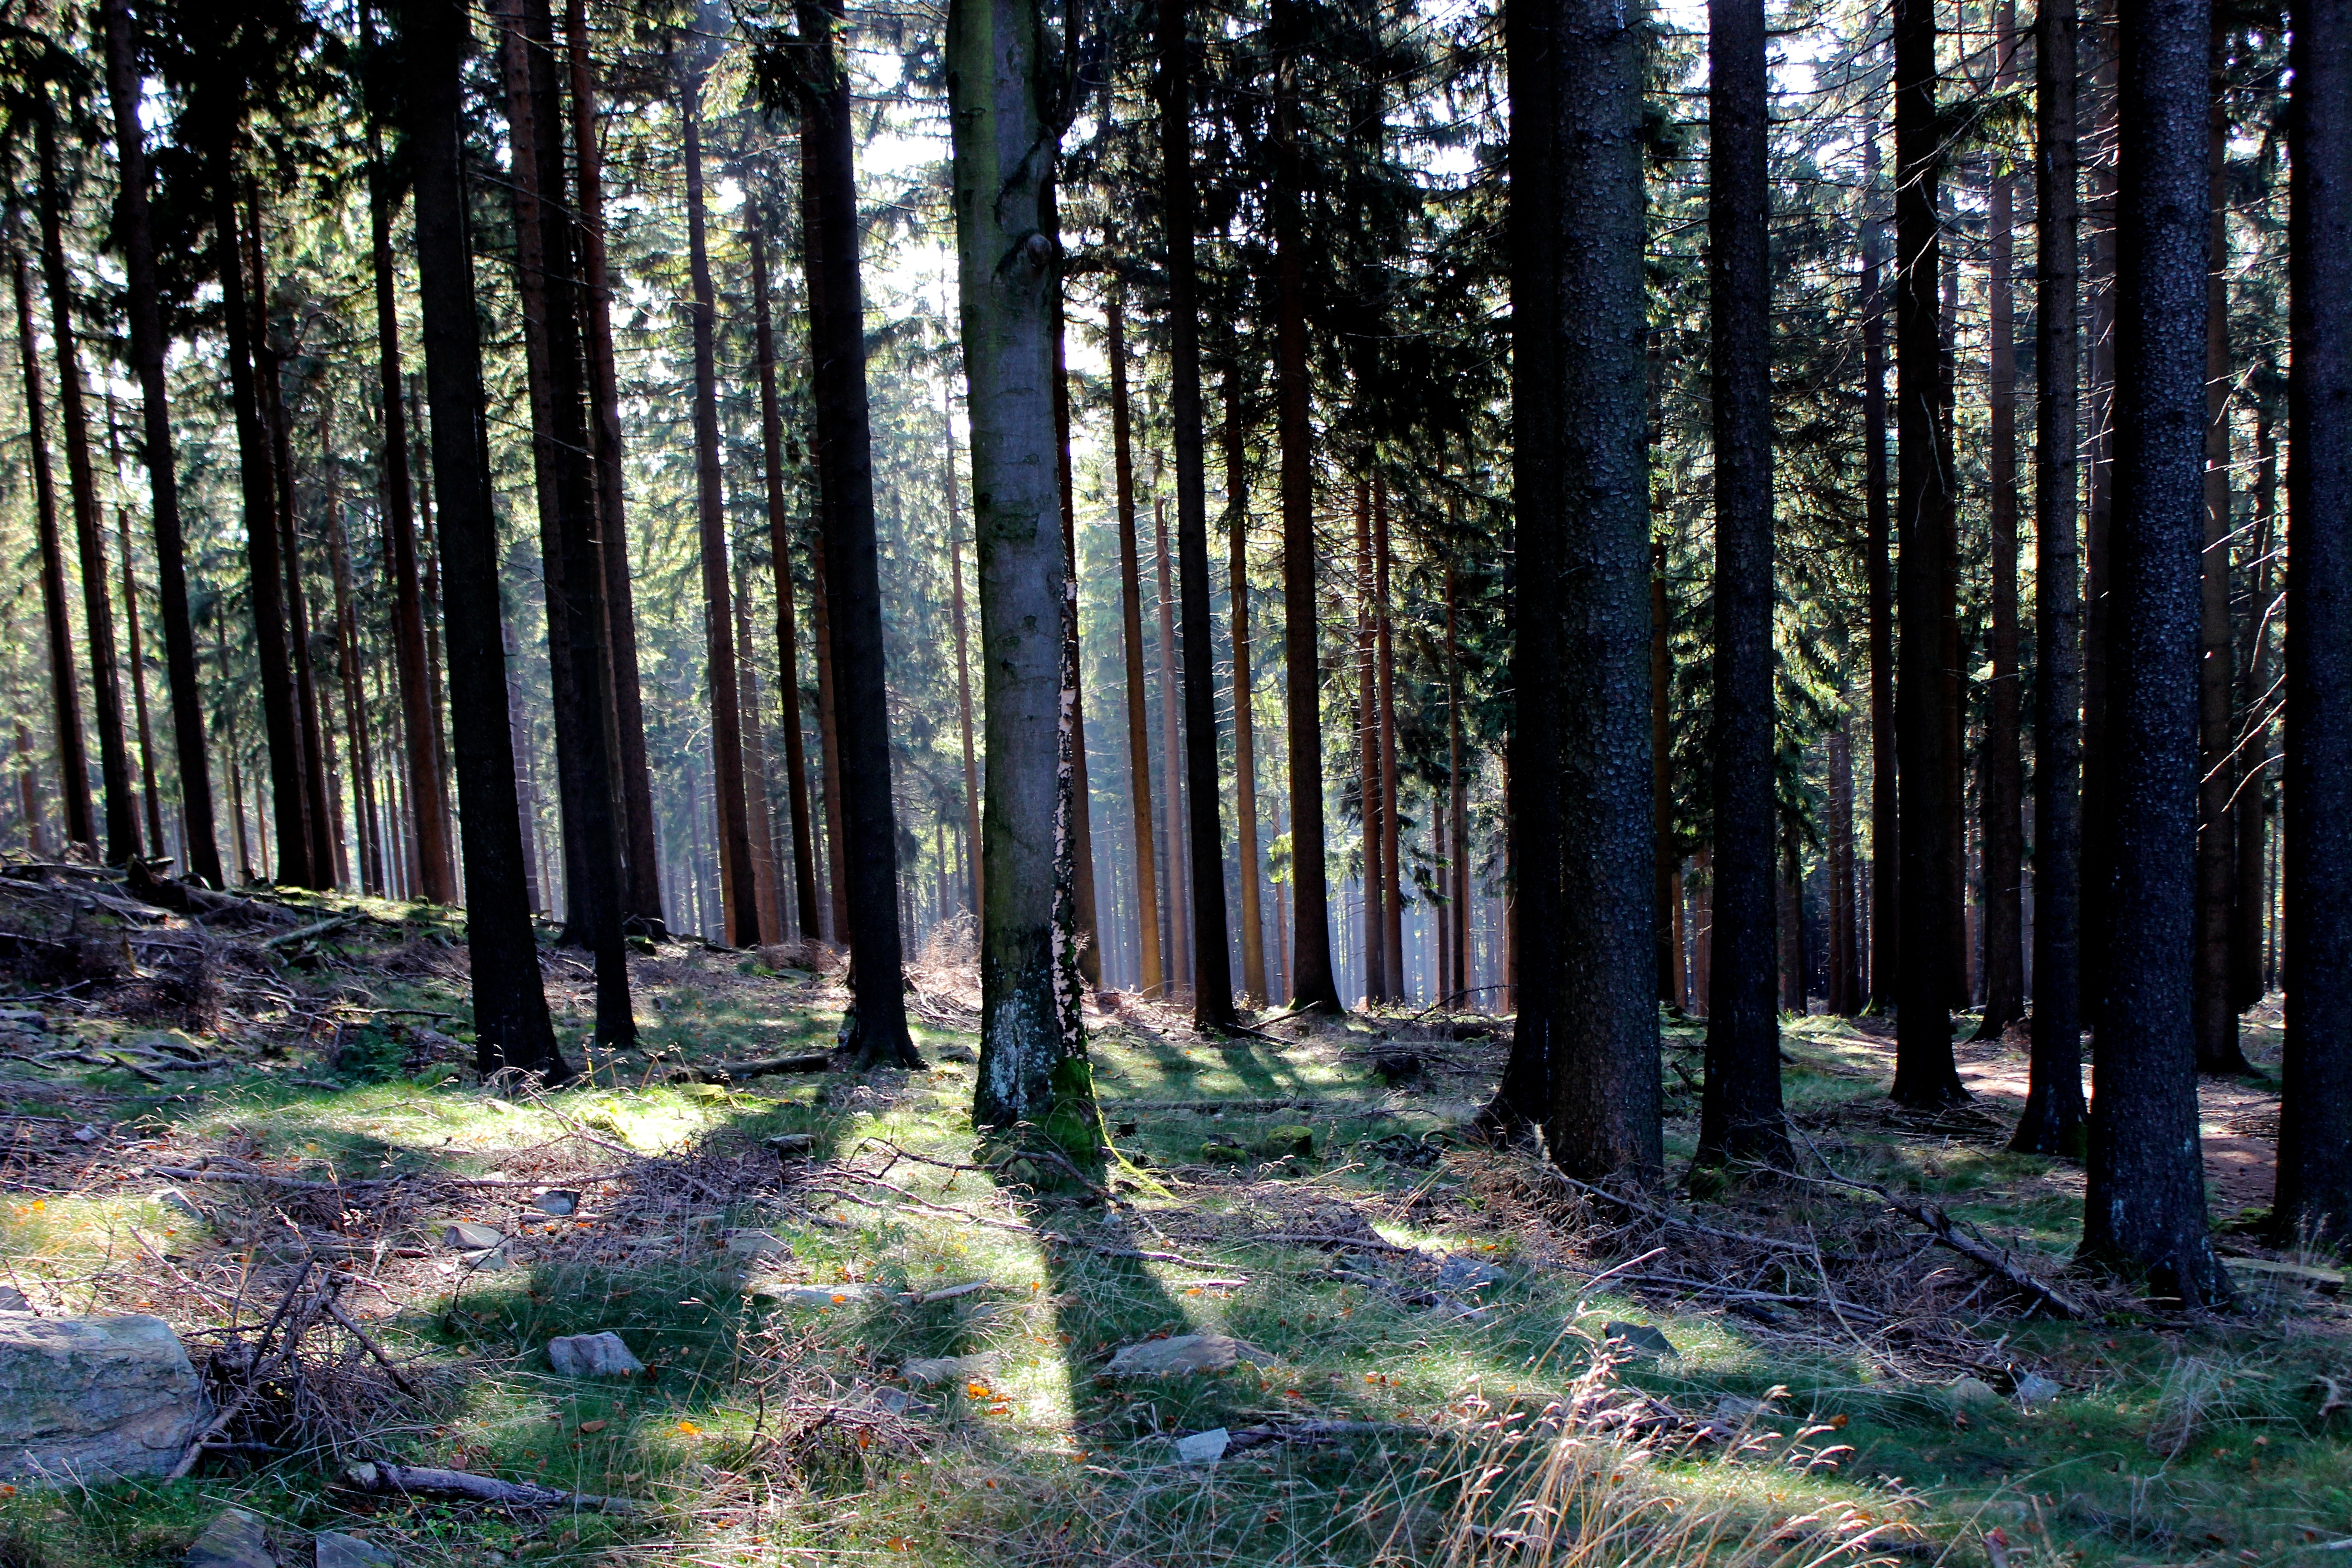
tree, nature, forest, wilderness, plant, sunset, sunlight, autumn, conifer, trees, spruce, deciduous, wetland, grove, woodland, habitat, october, fall foliage, autumn forest, ecosystem, so, biome, old growth forest, natural environment, geographical feature, woody plant, temperate broadleaf and mixed forest, temperate coniferous forest, land plant